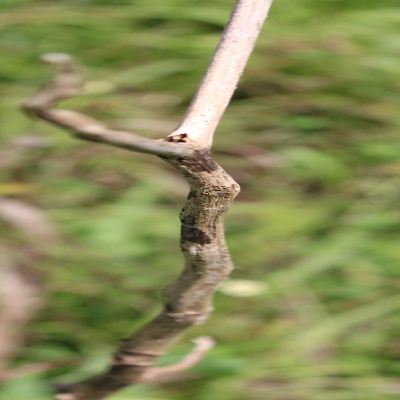
Crop: Cassava
Condition: bacterial blight